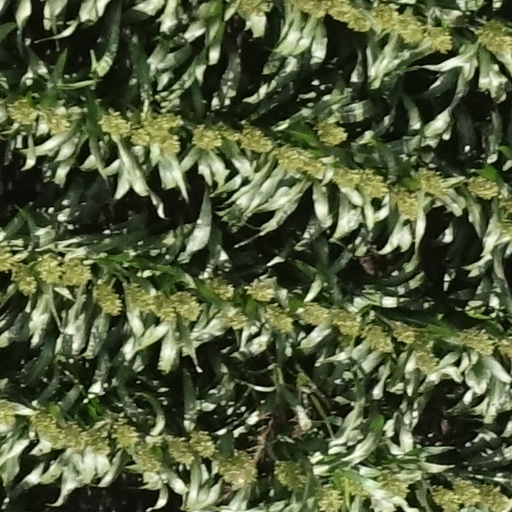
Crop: sorghum